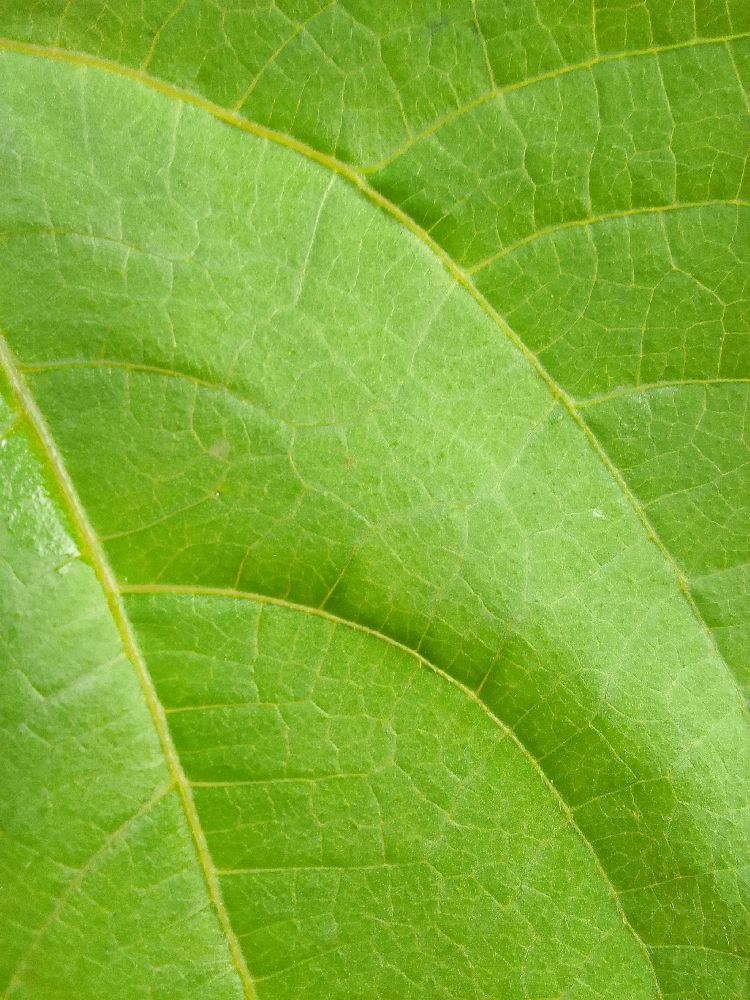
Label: healthy